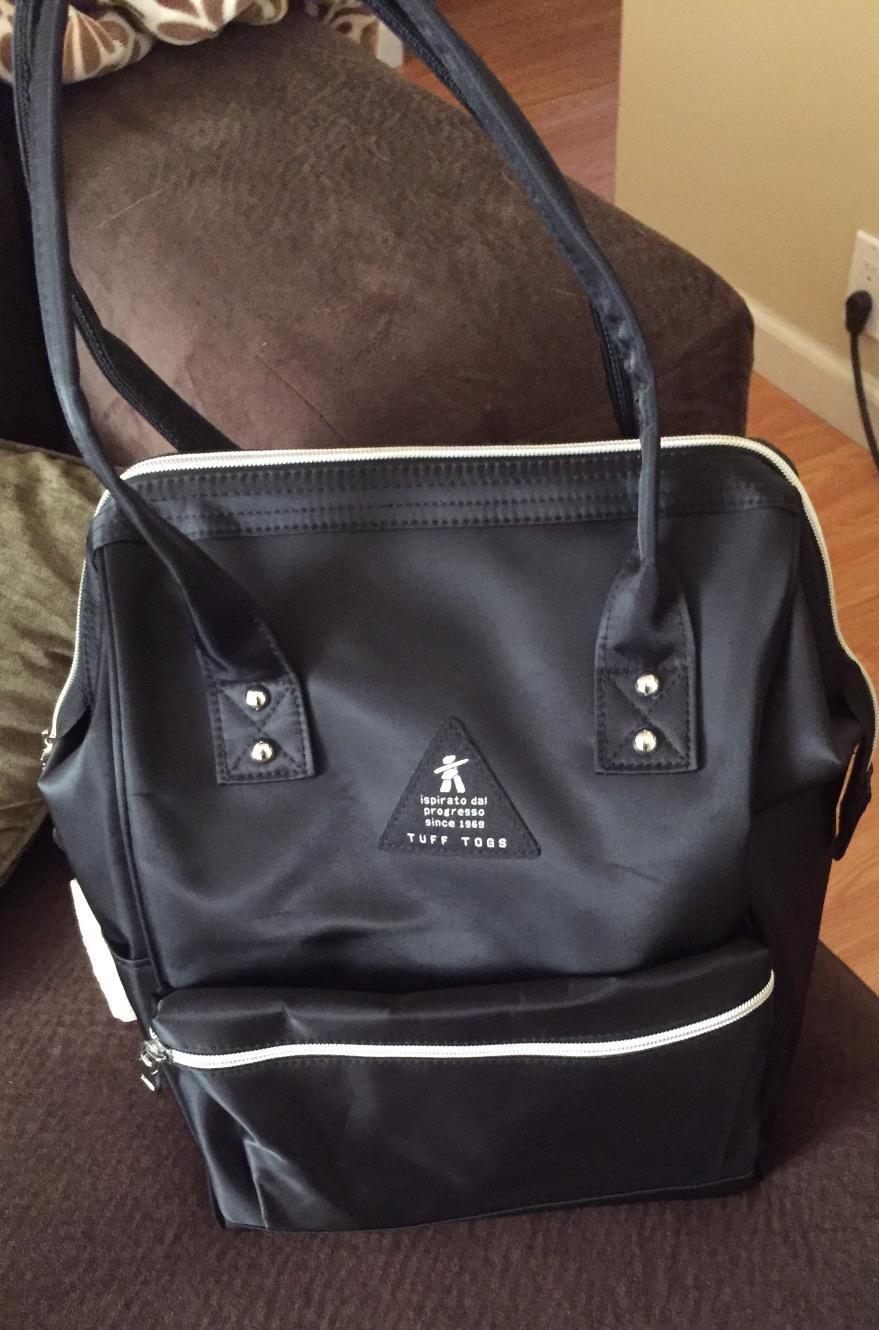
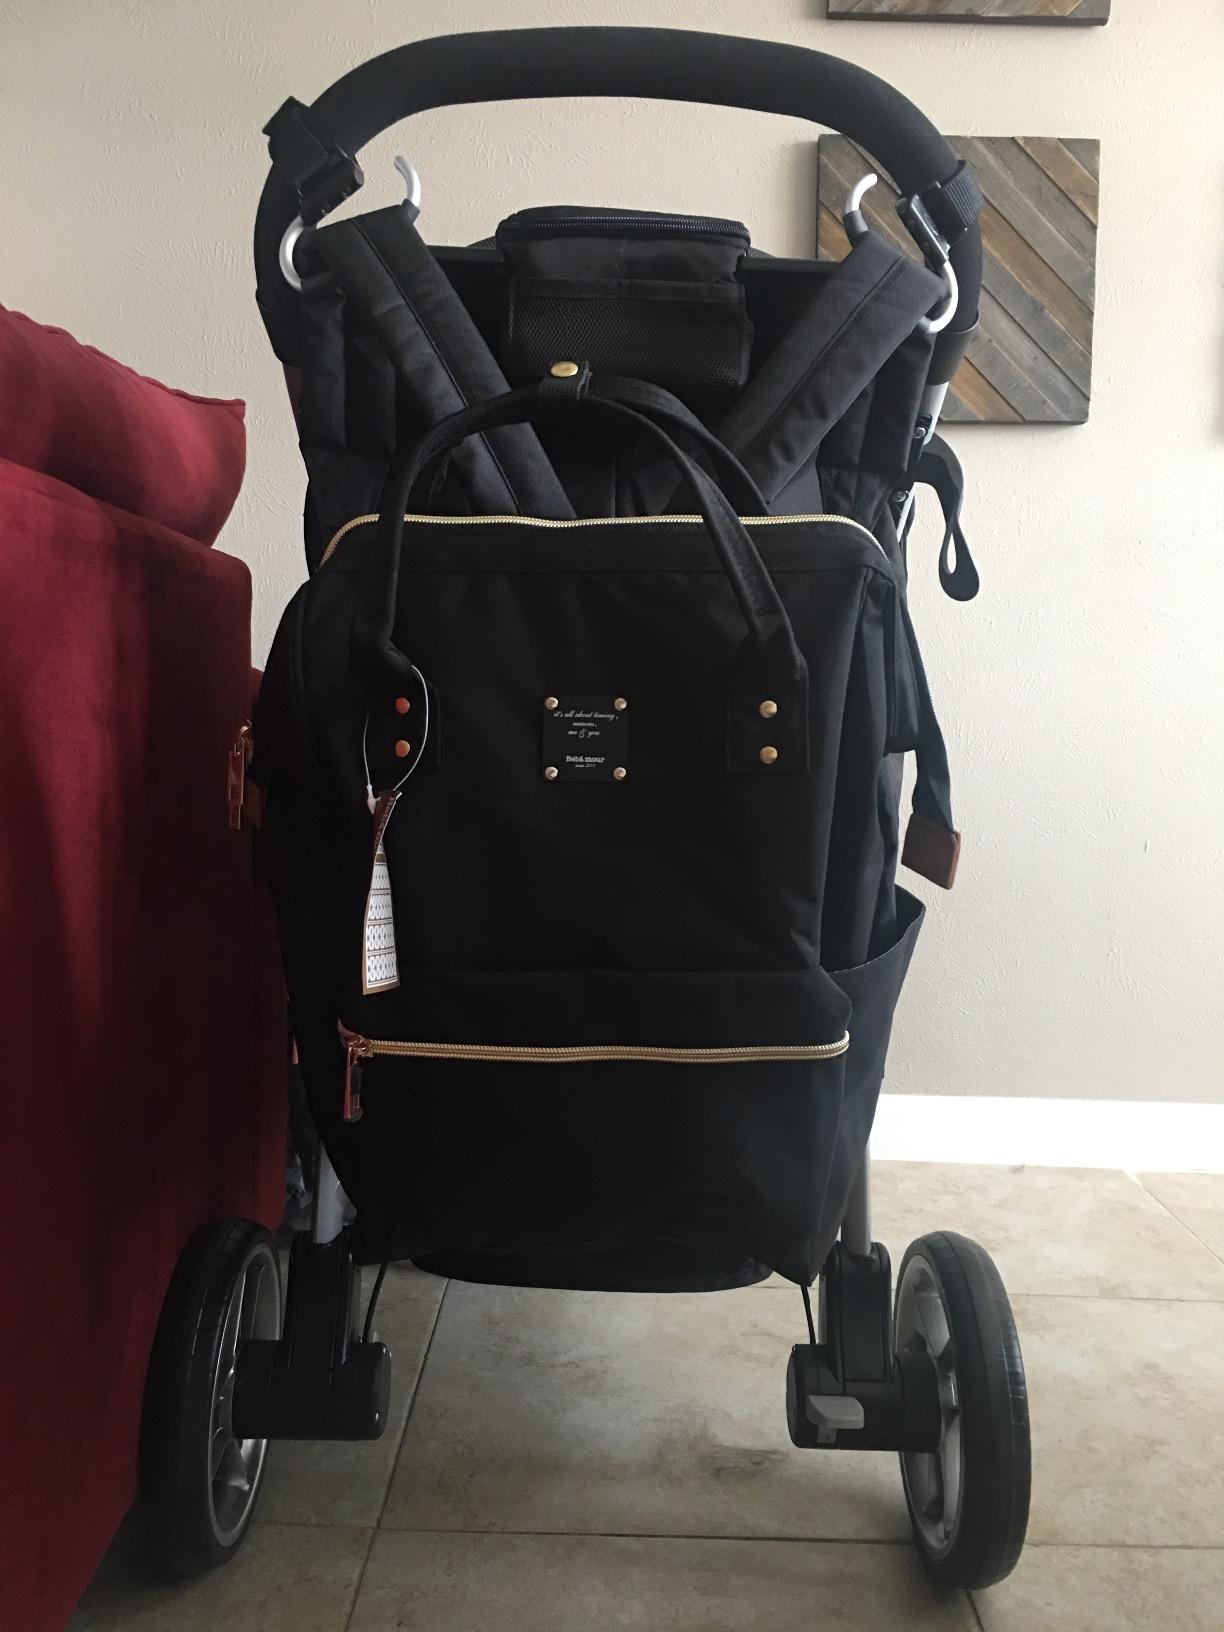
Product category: bag
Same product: no